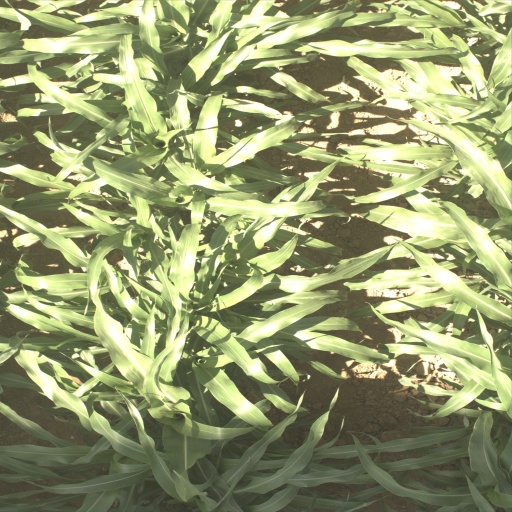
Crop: sorghum